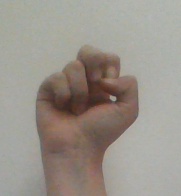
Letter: gaaf